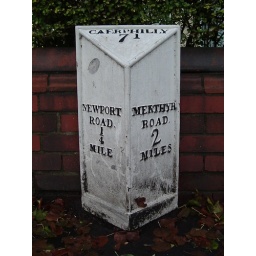
Old road sign in Albany Road, Roath, Cardiff.